Valentino Rossi

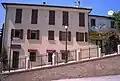
Valentino Rossi fanshop at Tavullia

The next race was held in Fuji, Japan. This is Valentino Rossi's latest achievement in four-wheel racing, winning his first World Endurance Championship (WEC) podium at the Fuji Circuit. Rossi and his teammates Maxime Martin and Ahmad Al Harthy placed their #46 BMW M4 in third place in the LMGT3 class. They finished behind Ferrari and Porsche. Rossi drove the final lap for his team and completed two overtakes at the same corner. He rose five positions in two rounds. They started from 12th position on the grid.